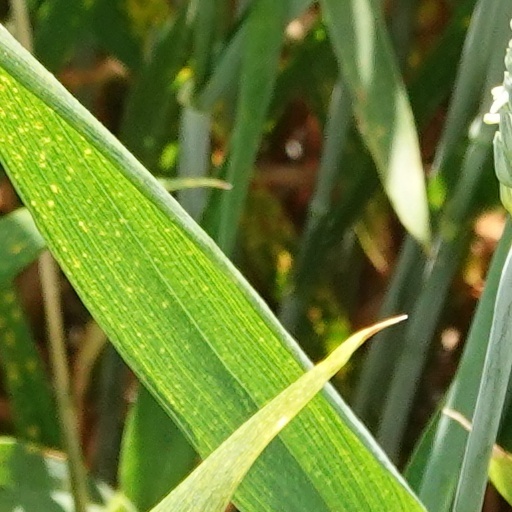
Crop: wheat